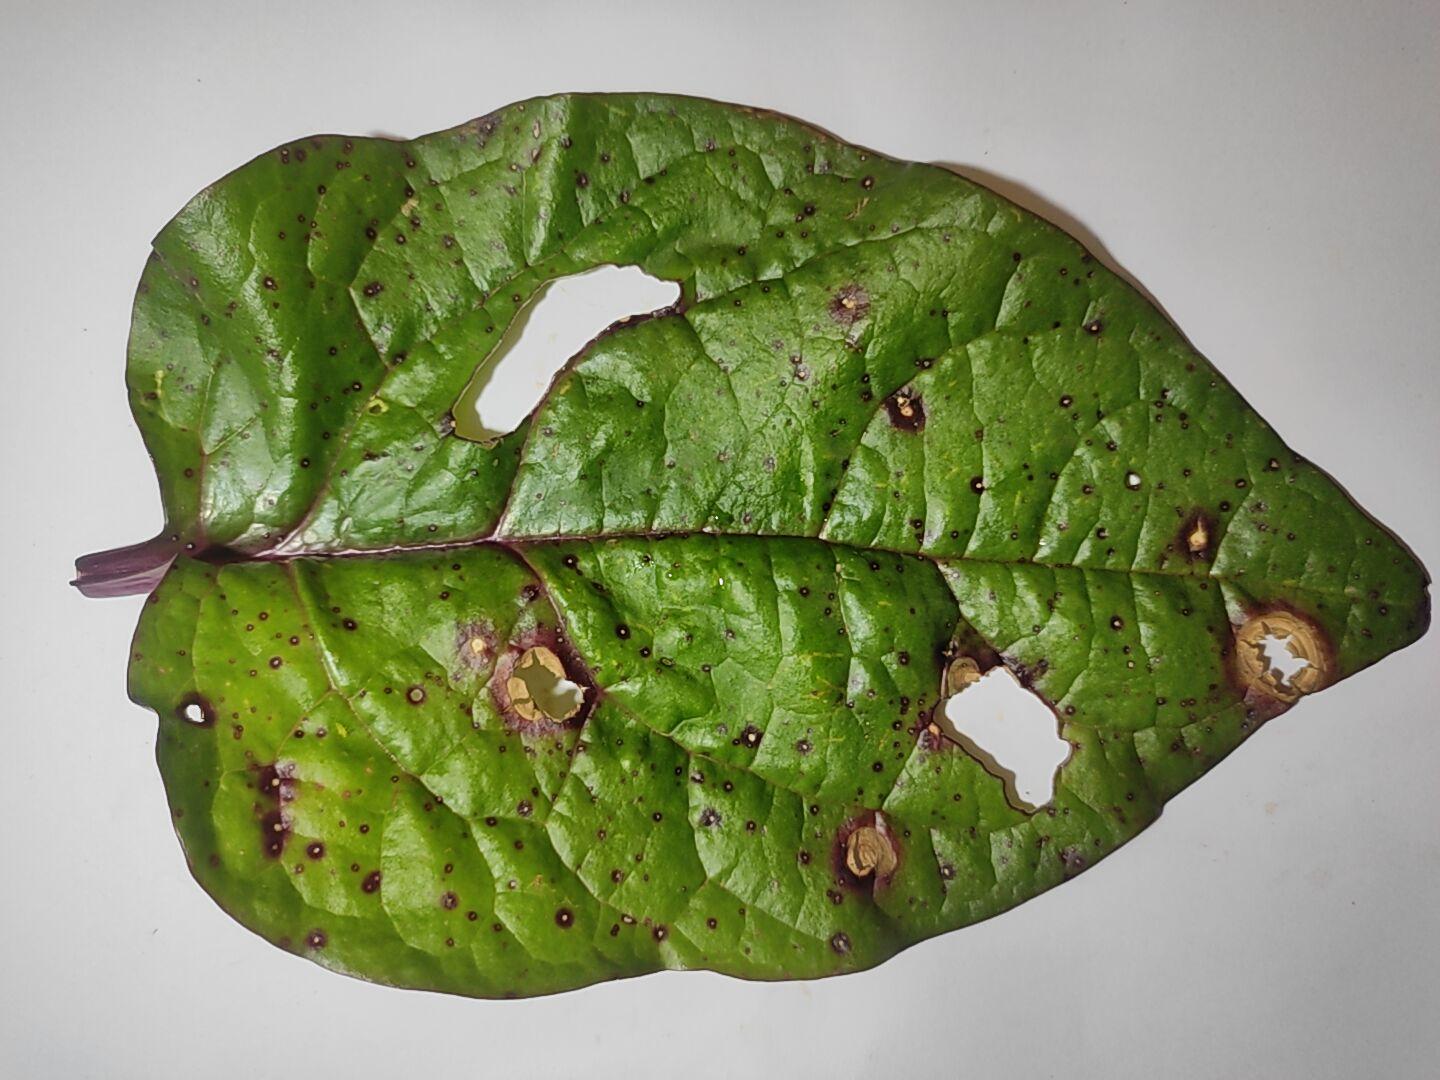
Label: straw_mite